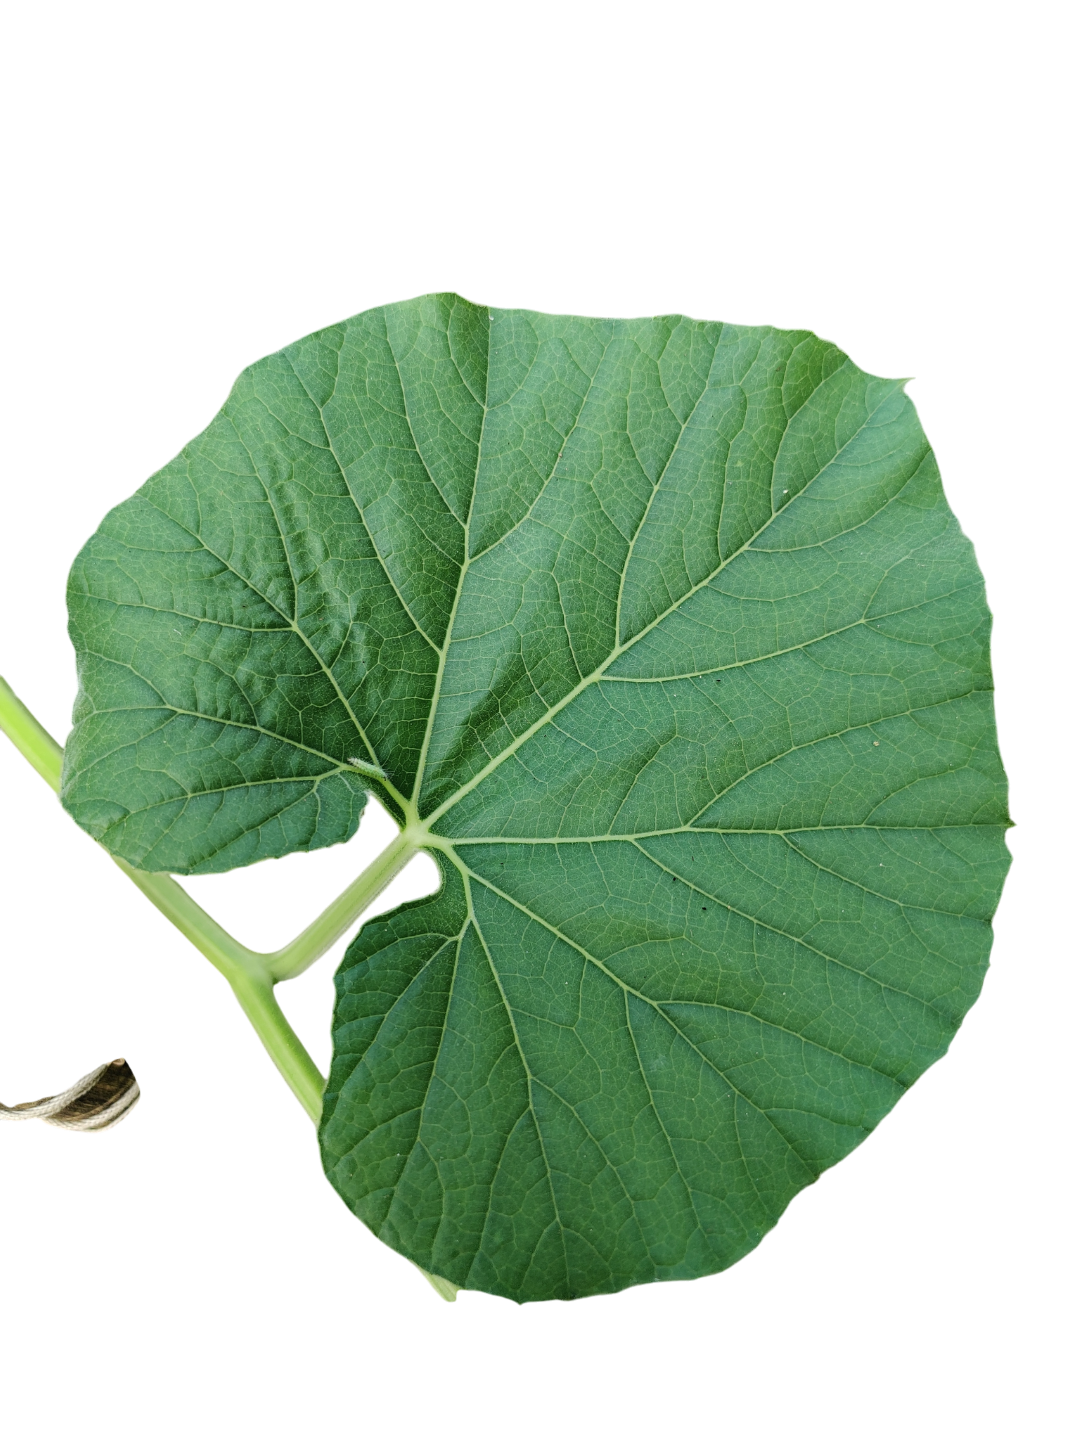
Crop: Bottle Gourd
Label: Healthy